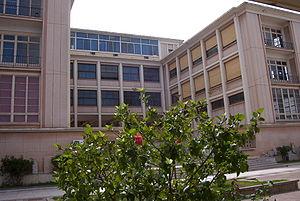
Léon Claro est un architecte français né à Oran le 24 juin 1899 et décédé à Gien le 31 décembre 1991.
L'école supérieure des beaux-arts d'Alger, communément dénommée « les Beaux-Arts d'Alger », est une école d'art algérienne fondée en 1843. École de dessin en 1843, l'établissement prit un caractère officiel en 1848 lorsqu'il devint École municipale. En 1881, bénéficiant de locaux plus vastes et plus spacieux, l'école inaugura son titre d'École nationale des beaux-arts d'Alger.